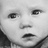
Emotion: neutral